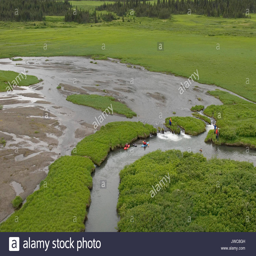
river in an area known as person